Premiership of Alex Salmond

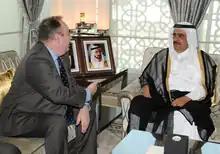
Salmond meets Sheikh Hamdam Bin Rashid Al Maktoum, Deputy Ruler of Dubai.

In October 2008, during the 2008 financial crisis, Salmond claimed that the UK Prime Minister, Gordon Brown, was to blame for the economic situation, claiming that the problem was "one created at 10 Downing Street". In April 2009, Salmond pledged £95 million in investment from the Scottish Government to aid economic recovery efforts.